Cagliari

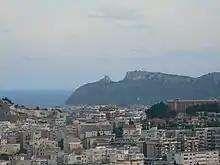
The so-called Sella del Diavolo (Devil's Saddle)

The kings of Sardinia, who were also the kings of Aragon and later the kings of Spain, ruled the island as part of a wider Mediterranean empire. In Cagliari, their authority was exercised by a viceroy, the king's appointed representative, who resided in the Royal Palace of Cagliari, the official seat of government during the Aragonese and Spanish periods.